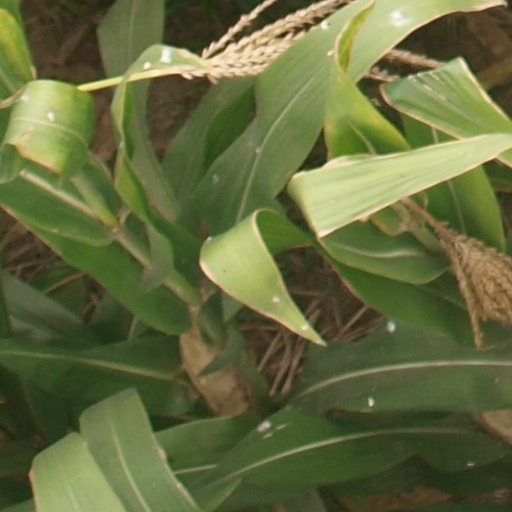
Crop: maize; corn